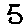
Label: 5